Robert Grant (MP)

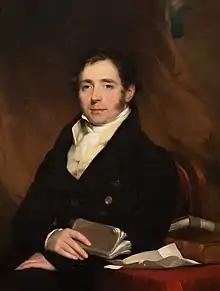
"Portrait of Robert Grant", by William Beechey, 1823

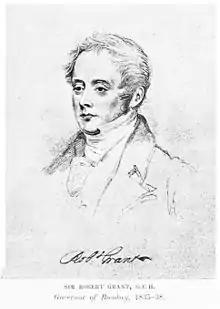
Sir Robert Grant.

Sir Robert Grant GCH (1779 – 9 July 1838) was an Anglo-Indian lawyer and politician. He was born in Bengal, India in 1779. His family relocated to England in 1790.